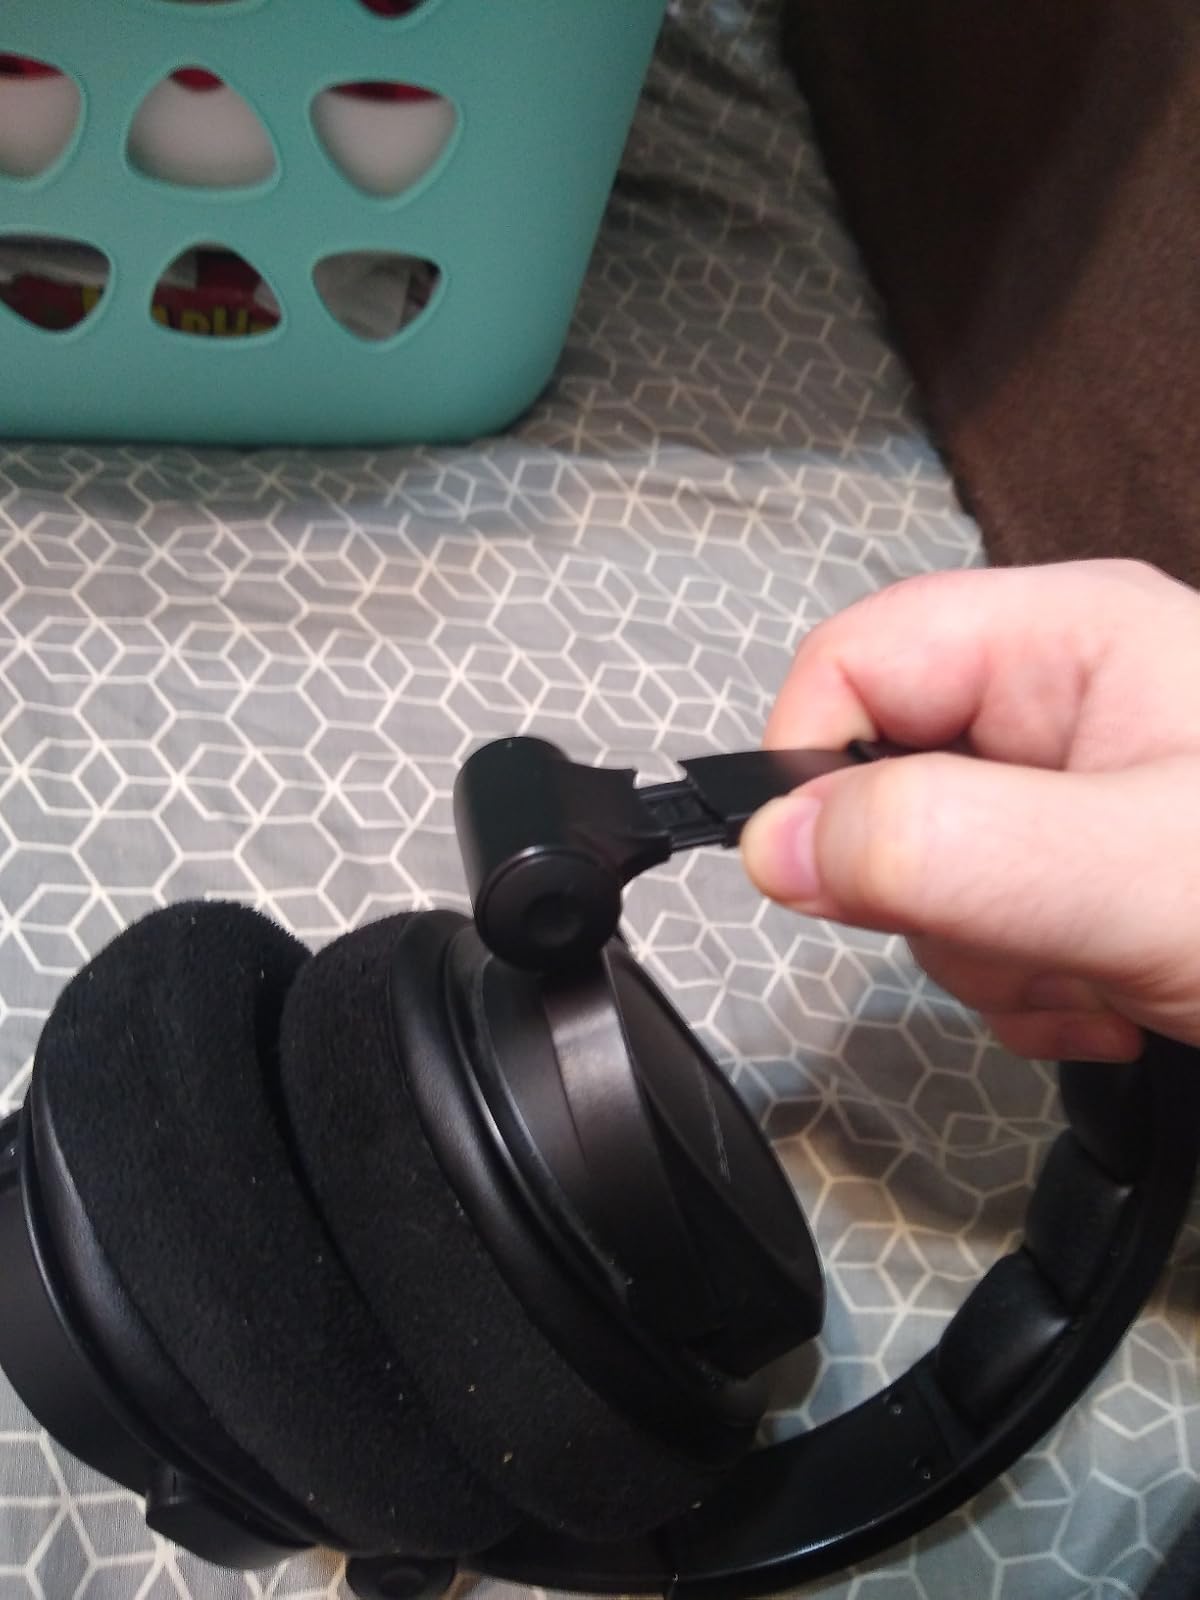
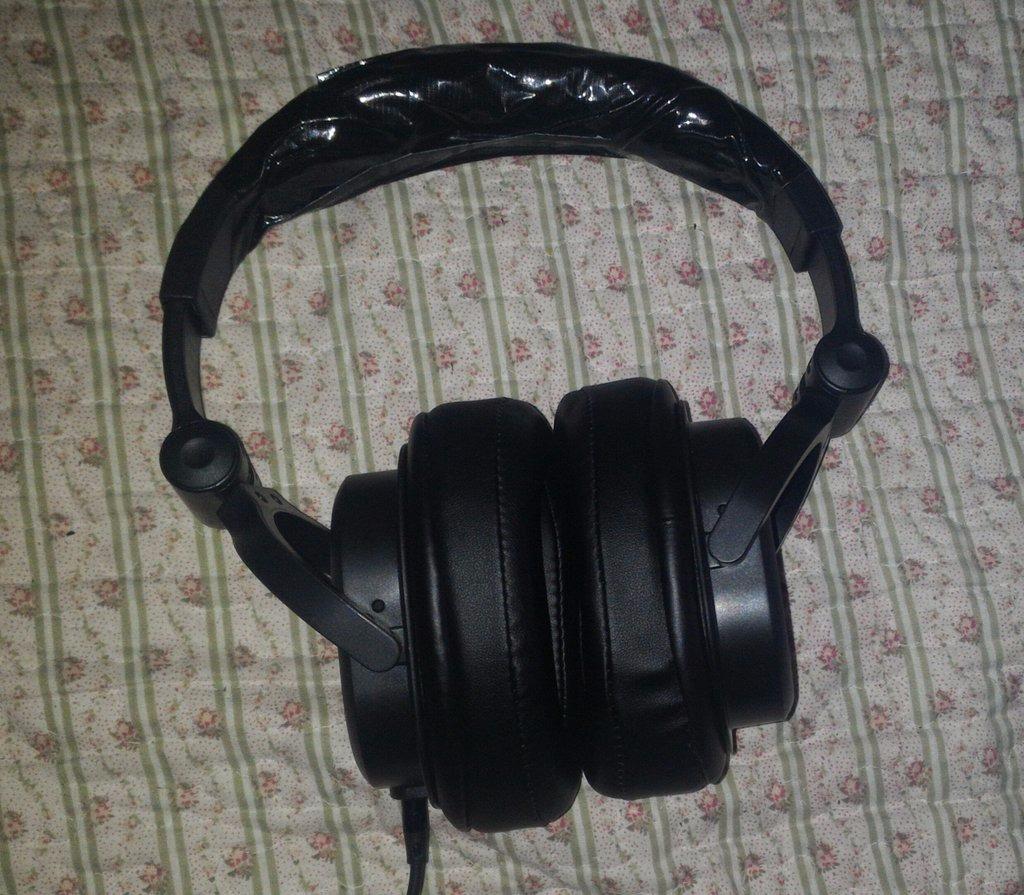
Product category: headphones
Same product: yes